Yekaterinburg

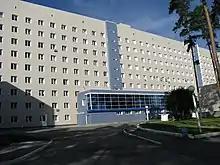
Regional Clinical Hospital No. 1

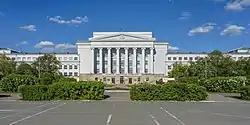

Yekaterinburg is a major railway junction. In the Yekaterinburg node, 7 main lines converge (to Perm, Tyumen, Kazan, Nizhny Tagil, Chelyabinsk, Kurgan, and Tavda). The Sverdlovsk Railway Administration is located in the city, which serves trains on the territory of the Sverdlovsk and Tyumen Regions, the Perm Territory, the Khanty-Mansiysk and Yamalo-Nenets Autonomous Districts, as well as parts of the Omsk Region, and there is a single road traffic control centre. The Perm–Yekaterinburg–Tyumen section is now part of the main route of the Trans-Siberian Railway.